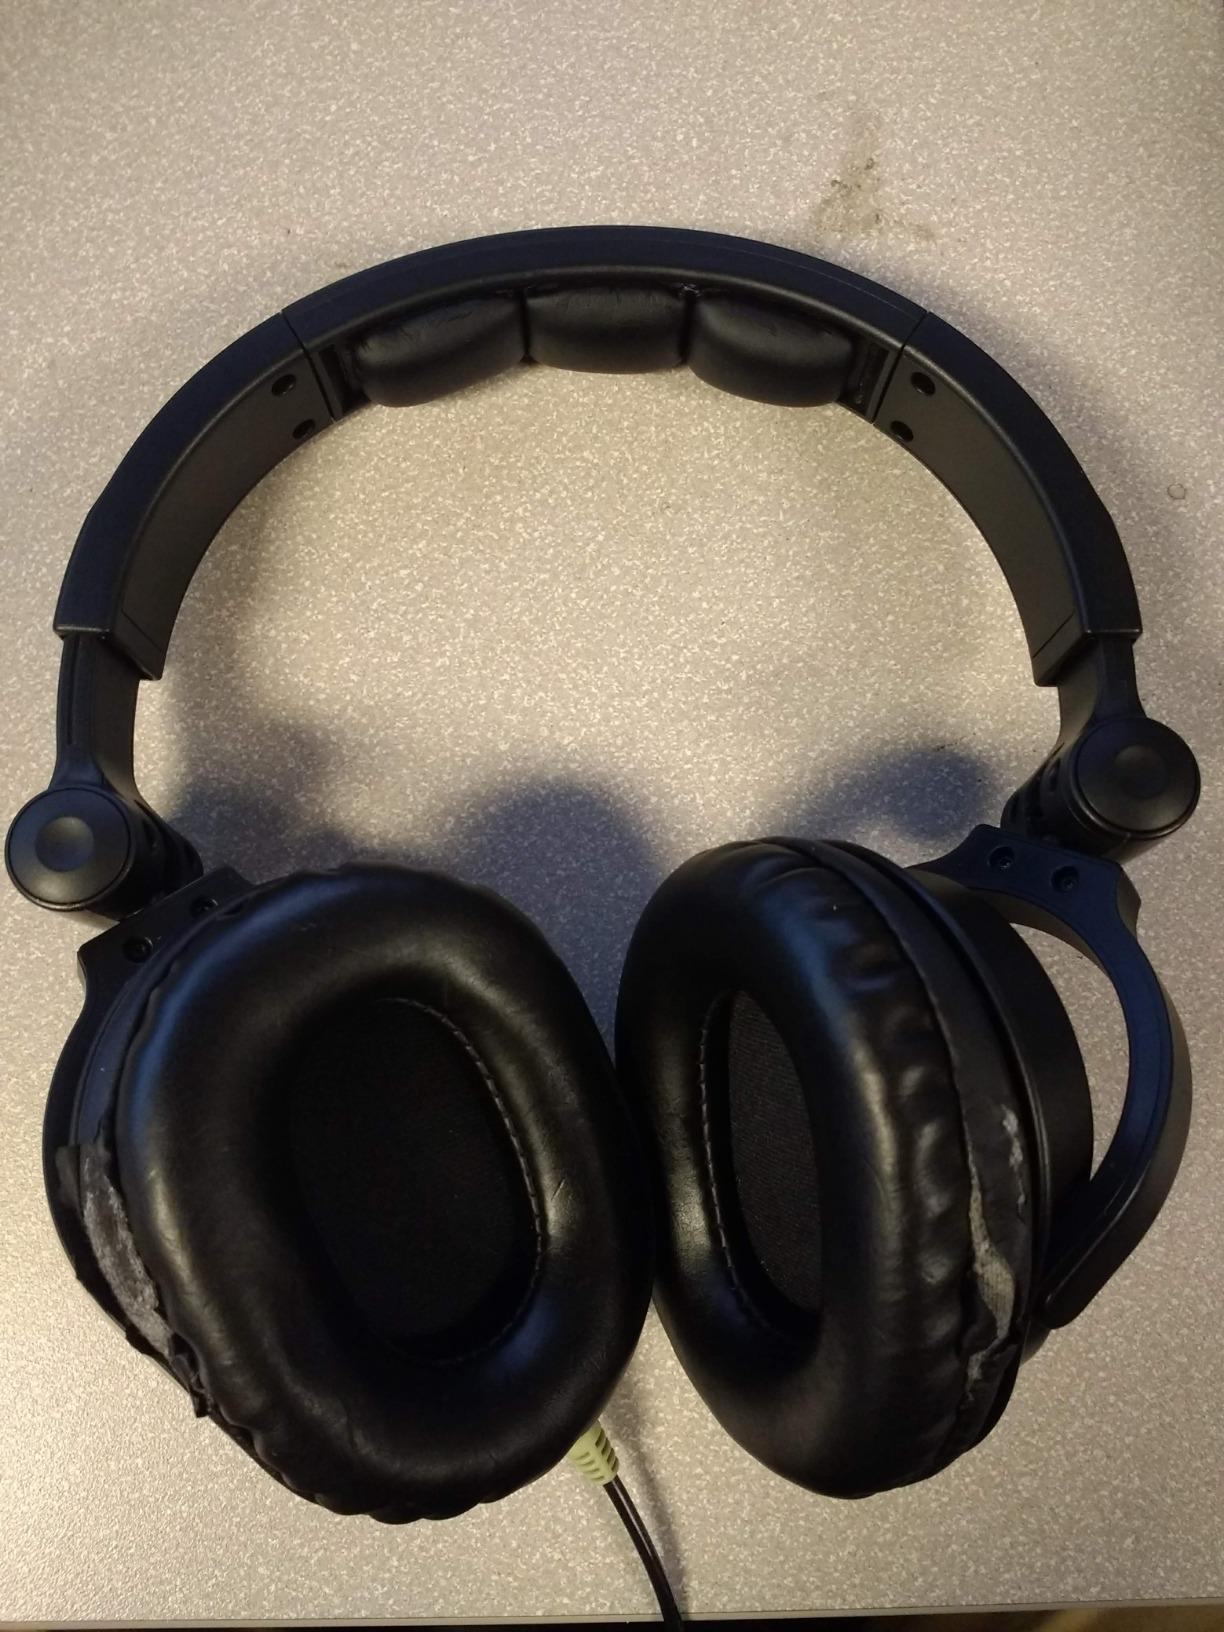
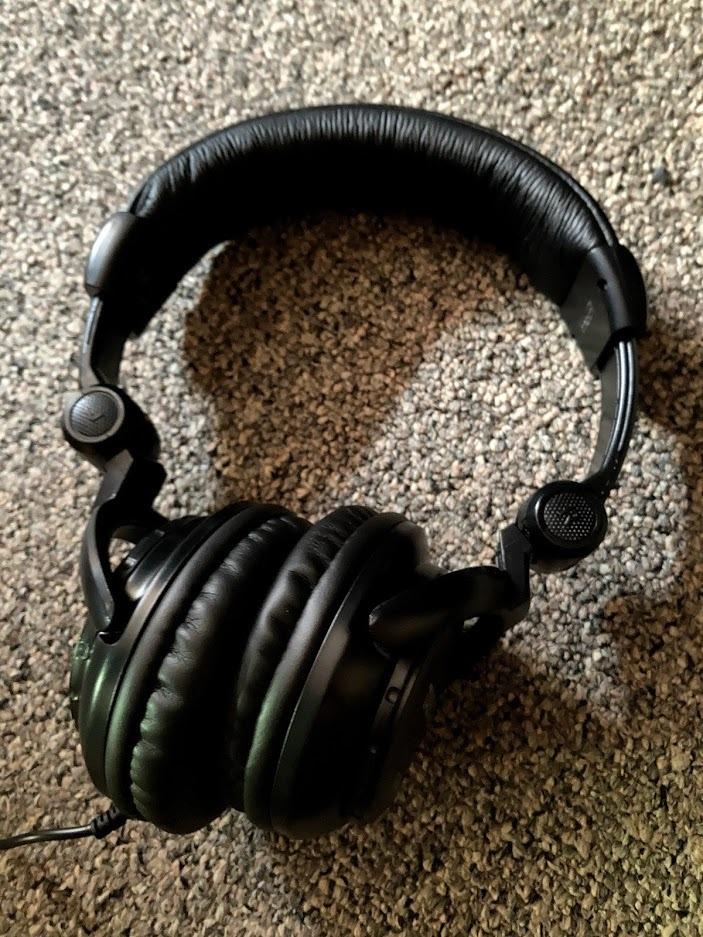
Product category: headphones
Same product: no